Shrewsbury cake
Also known as:
he - Hebrew: עוגת שרוסברי
hi - Hindi: श्रुस्बेरी
jv - Javanese: Kuwé shrewsbury
Category: dessert (cake, biscuit)
Cuisine: English
Associated cuisines: English
Area: Shropshire
Countries: England
Region: Northern Europe

The dish is a type of dessert. They are made from dough that contains sugar, flour, egg, butter and lemon zest; dried fruit is also often added. It can be small in size for serving several at a time, or large for serving as a dessert in themselves.

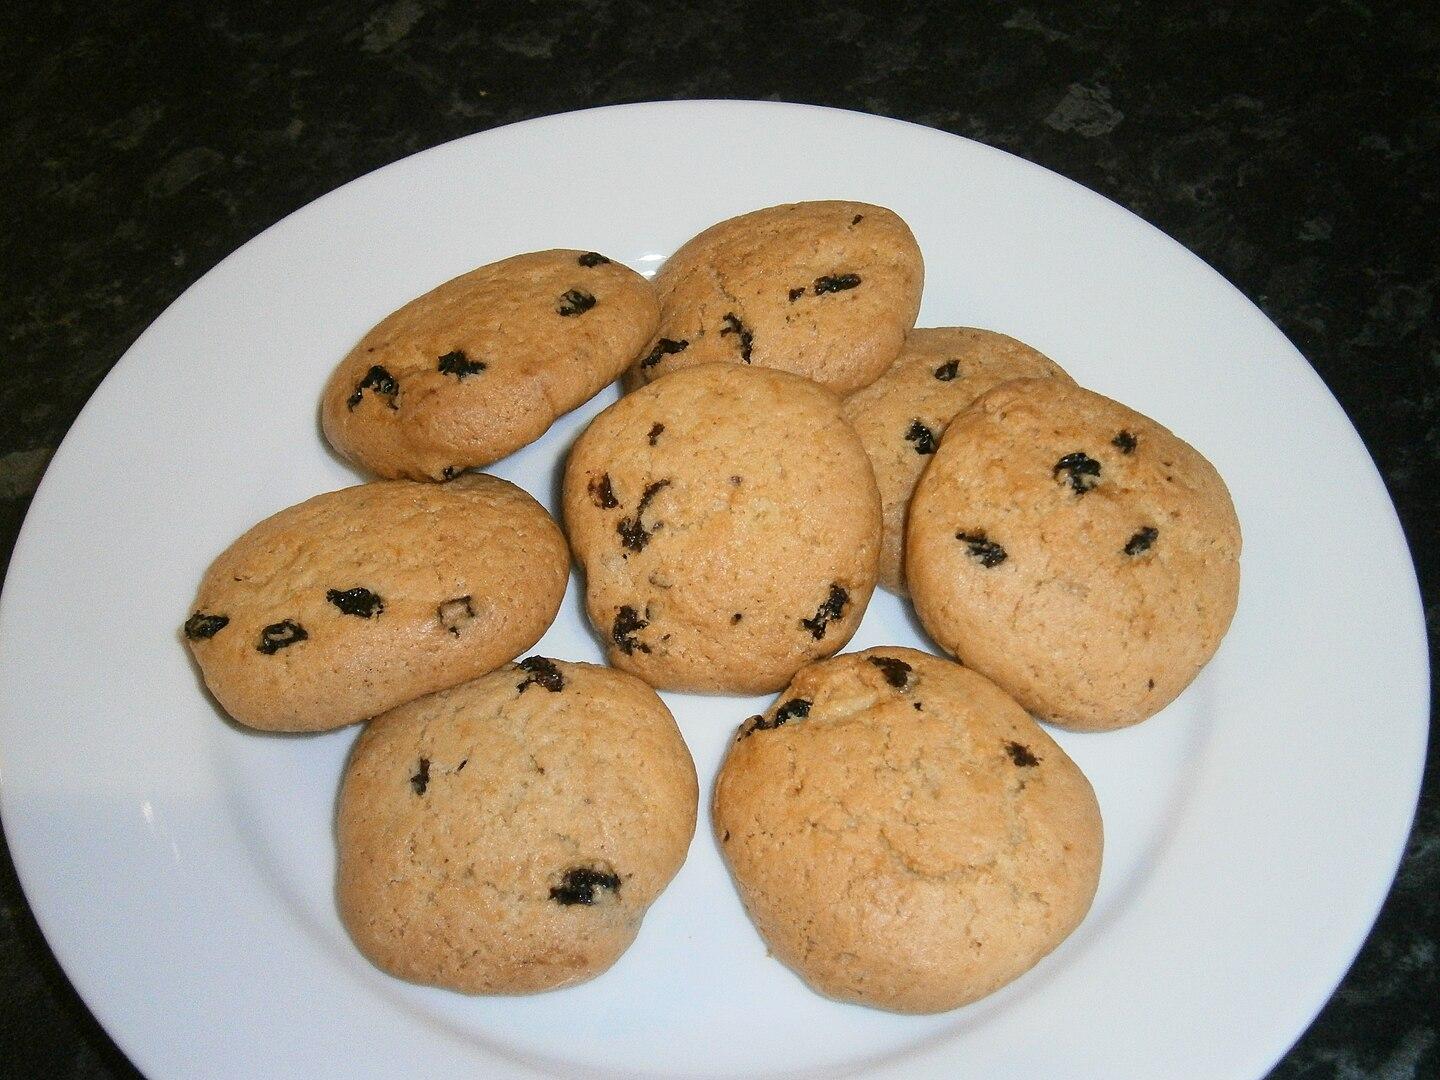